The Various

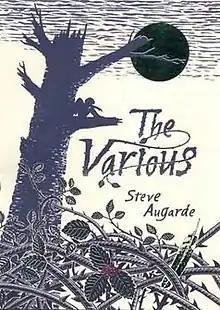
First edition cover

The Various is a 2003 children's fantasy novel written and illustrated by Steve Augarde. It is the first book of the Touchstone Trilogy which continues with "Celandine" and "Winter Wood". The trilogy tells the story of the hidden tribes of little people who live in a tangled forest on a hill in Somerset, and their interactions with the children at the farm on whose land the hill stands. The tribes, who call themselves the 'Various', live difficult, self-sufficient lives, always in fear of discovery by the 'Gorji', or giants, as they call the humans who now dominate the countryside.